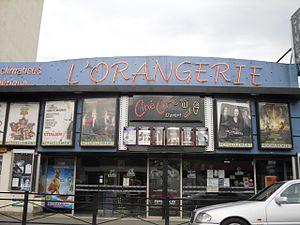
Le cinéma L'Orangerie de Draveil (91)
Draveil est une commune française située à vingt kilomètres au sud-est de Paris dans le département de l’Essonne en région Île-de-France. Elle est le chef-lieu du canton de Draveil et du doyenné de Sénart-Draveil.